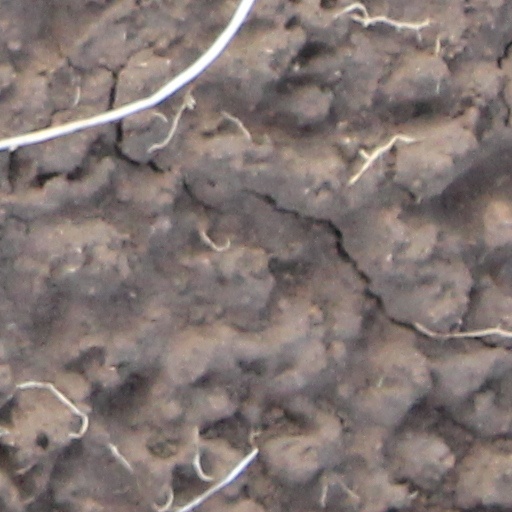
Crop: wheat